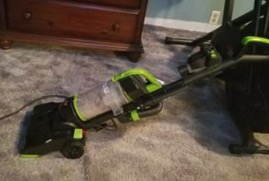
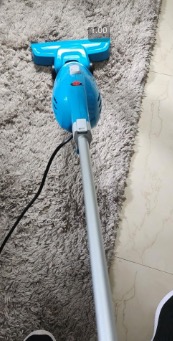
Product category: items_vacuum
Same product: no